Chakrapani Temple

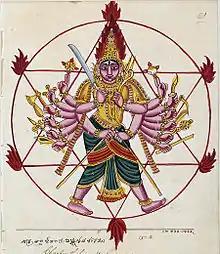

As per Hindu legend, "Chakra" (also called Sudarshana), the discus, is the most powerful weapon of god Vishnu. He once sent his weapon to nether world to kill king Jalandasura. The weapon is believed to have come out of the nether world through river Kaveri. God Brahma, who was taking bath in the river, got impressed and installed the image of Sudarshana in the place where the temple is now located. Surya, the Sun god, who was glowing in brilliance, had his brightness diminished by the effulgent Sudarshana. Surya worshipped Sudarshana and pleased by his devotion, Sudarshana restored all the powers of Surya. Vishnu attained the name Chakrapani from then on. Surya wanted the town to be named after him and pleased by his devotion, Chakrapani named the city as Bhaskara Kshetra. It is believed that Surya worshiped Chakrathazhwar during Masi Magam and every year Masi Magam festival is celebrated during the day, commemorating the event. The temple car is drawn around the streets of the temple during the day.